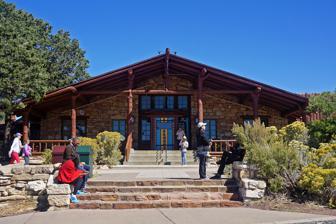
Building: Bright Angel Lodge
Country: United States of America
Year built: 1935
United States historic place Bright Angel Lodge U.S. National Register of Historic Places U.S. Historic district Contributing property U.S. National Historic Landmark District Contributing Property Main lodge building Location Grand Canyon Village, Arizona Coordinates 36°03′26″N 112°08′28″W / 36.05722°N 112.14111°W / 36.05722; -112.14111 Built 1935 Architect Mary Colter et al Architectural style Rustic Part of Grand Canyon Village Historic District NRHP reference No. 75000343 Added to NRHP	November 20, 1975 Boundary increase	October 24, 1995 Significant dates Added to NRHP 1982 Designated NHLDCP February 18, 1987 Bright Angel Lodge is a hotel complex at the South Rim of the Grand Canyon in Grand Canyon National Park , Arizona . Designed by architect Mary Jane Colter , the lodge is a complex of cabins around a central lodge building, directly on the edge of the canyon.  The rustic lodge complex is a major contributing building in the Grand Canyon Village National Historic Landmark District .  In 2022, Bright Angel Lodge is also a member of Historic Hotels of America , an official program of the National Trust for Historic Preservation . History The first accommodation at the location was established by James Thurber in 1896 at the head of the Bright Angel Trail leading into the canyon. Thurber ran a stagecoach line from the Grandview area to this new location to the west in 1896, building a small wood-frame hotel. At about the same time, Buckey O'Neill built his cabin nearby, calling it O'Neill's Camp. Thurber acquired the O'Neill cabin at about the time O'Neill died in Cuba during the Spanish–American War . Thurber expanded the operation, establishing a tent camp for tourists and calling the complex the Bright Angel Hotel and the Bright Angel Camps. Thurber sold the Bright Angel operation to Williams, Arizona hotelier Martin Buggeln, in time for the Grand Canyon Railroad to be completed to the South Rim in September. The railroad, which claimed most of the lands at the South Rim, including the Bright Angel site, cooperated with Buggeln while the railroad's El Tovar Hotel was being built immediately to the east of the Bright Angel Hotel, then bought out Buggeln when the new hotel was completed in 1905. The railroad renovated the older hotel and built cabins to replace the tents. In contrast to the lodgings at the El Tovar, which were marketed as a destination hotel , the Bright Angel facilities were aimed at a middle-class market. The Red Horse Station was originally built as a stage coach stop about 16 miles (26 km) south of the South Rim.  When the railroad was extended to the South Rim, Ralph Cameron disassembled the post and moved it to the South rim and rebuilt it just to the west of the Buckey O'Neill Cabin in 1902, adding a wood frame second floor to the log first floor and calling it Cameron's Hotel.  From 1907 it housed the park's post office. Bright Angel cabin By the 1930s the Bright Angel operation needed renovation. The Atchison, Topeka and Santa Fe Railway , which owned the Grand Canyon Railroad and the South Rim concessions, asked architect Mary Colter to design a replacement. Colter's initial designs resembled her Hermit's Rest and Lookout Studio structures, both located nearby. The Park Service did not approve of such extensive use of stone for the new lodgings, and Colter revised the design to wood-frame construction, Colter kept the O'Neill Cabin and the Red Horse Cabin (removing its incongruous second floor) and replaced the tent cabins with new rustic cabins of log and local stone construction, completed in 1935. Colter took particular pains to integrate the new complex into the landscape, using a scale model to study the design. Description The lodge is a large structure with a simple shallow-pitched gable roof.  The roof overhangs at the main entry to form a gabled porch supported by peeled log posts. Colter used shed-roofed appendages to create a layered effect for the mass of the main lodge.  Interior finishes included hand-adzed logs, adobe and local limestone. The stone fireplace materials reproduce the strata found in the Grand Canyon along the Bright Angel Trail in their correct sequence from bottom to top. The semi-detached cabins are laid out in the space between the lodge and the canyon's rim, with some directly overlooking the canyon. Cabins were furnished with antiques and reproductions hand-picked by Colter. The lodge's cocktail lounge features murals by Hopi artist Fred Kabotie . Historic designation The Bright Angel Lodge and cabins are significant contributing structures in the Grand Canyon Village National Historic Landmark District . The historic district, created in 1975 without Bright Angel Lodge being included, was expanded in 1982 to include the Bright Angel Lodge and its cabins, according to the 1996-dated National Historic Landmark Nomination document. It had initially been left out of the nomination as it had not yet reached the 50-year age threshold, but the 1982 nomination made plain that the Bright Angel complex had such exceptional significance that it was worthy of waiving the 50-year requirement. References